Tagalie

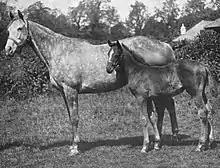
Tagalie in 1915 with Sunstar filly, Mabella.

Tagalie (1909–1920) was a British Thoroughbred racehorse. She was one of only six fillies to win The Derby, and was also the second of only four greys to have won the race. She achieved this feat as a three-year-old in 1912, a year in which she had already won the 1000 Guineas. Although her Derby win was easy and impressive, she failed to reproduce her winning form in her three subsequent races.